Eighteen Arms of Wushu

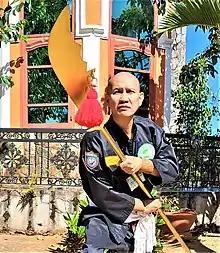
"Guandao"

The Eighteen Arms is a list of the eighteen main weapons of Chinese martial arts. The origin of the list is unclear and there have been disputes as to what the eighteen weapons actually are. However, all lists contain at least one or more of the following weapons: